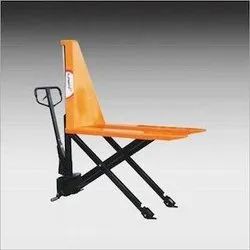
Label: Scissor_Hand_Pallet_Truck